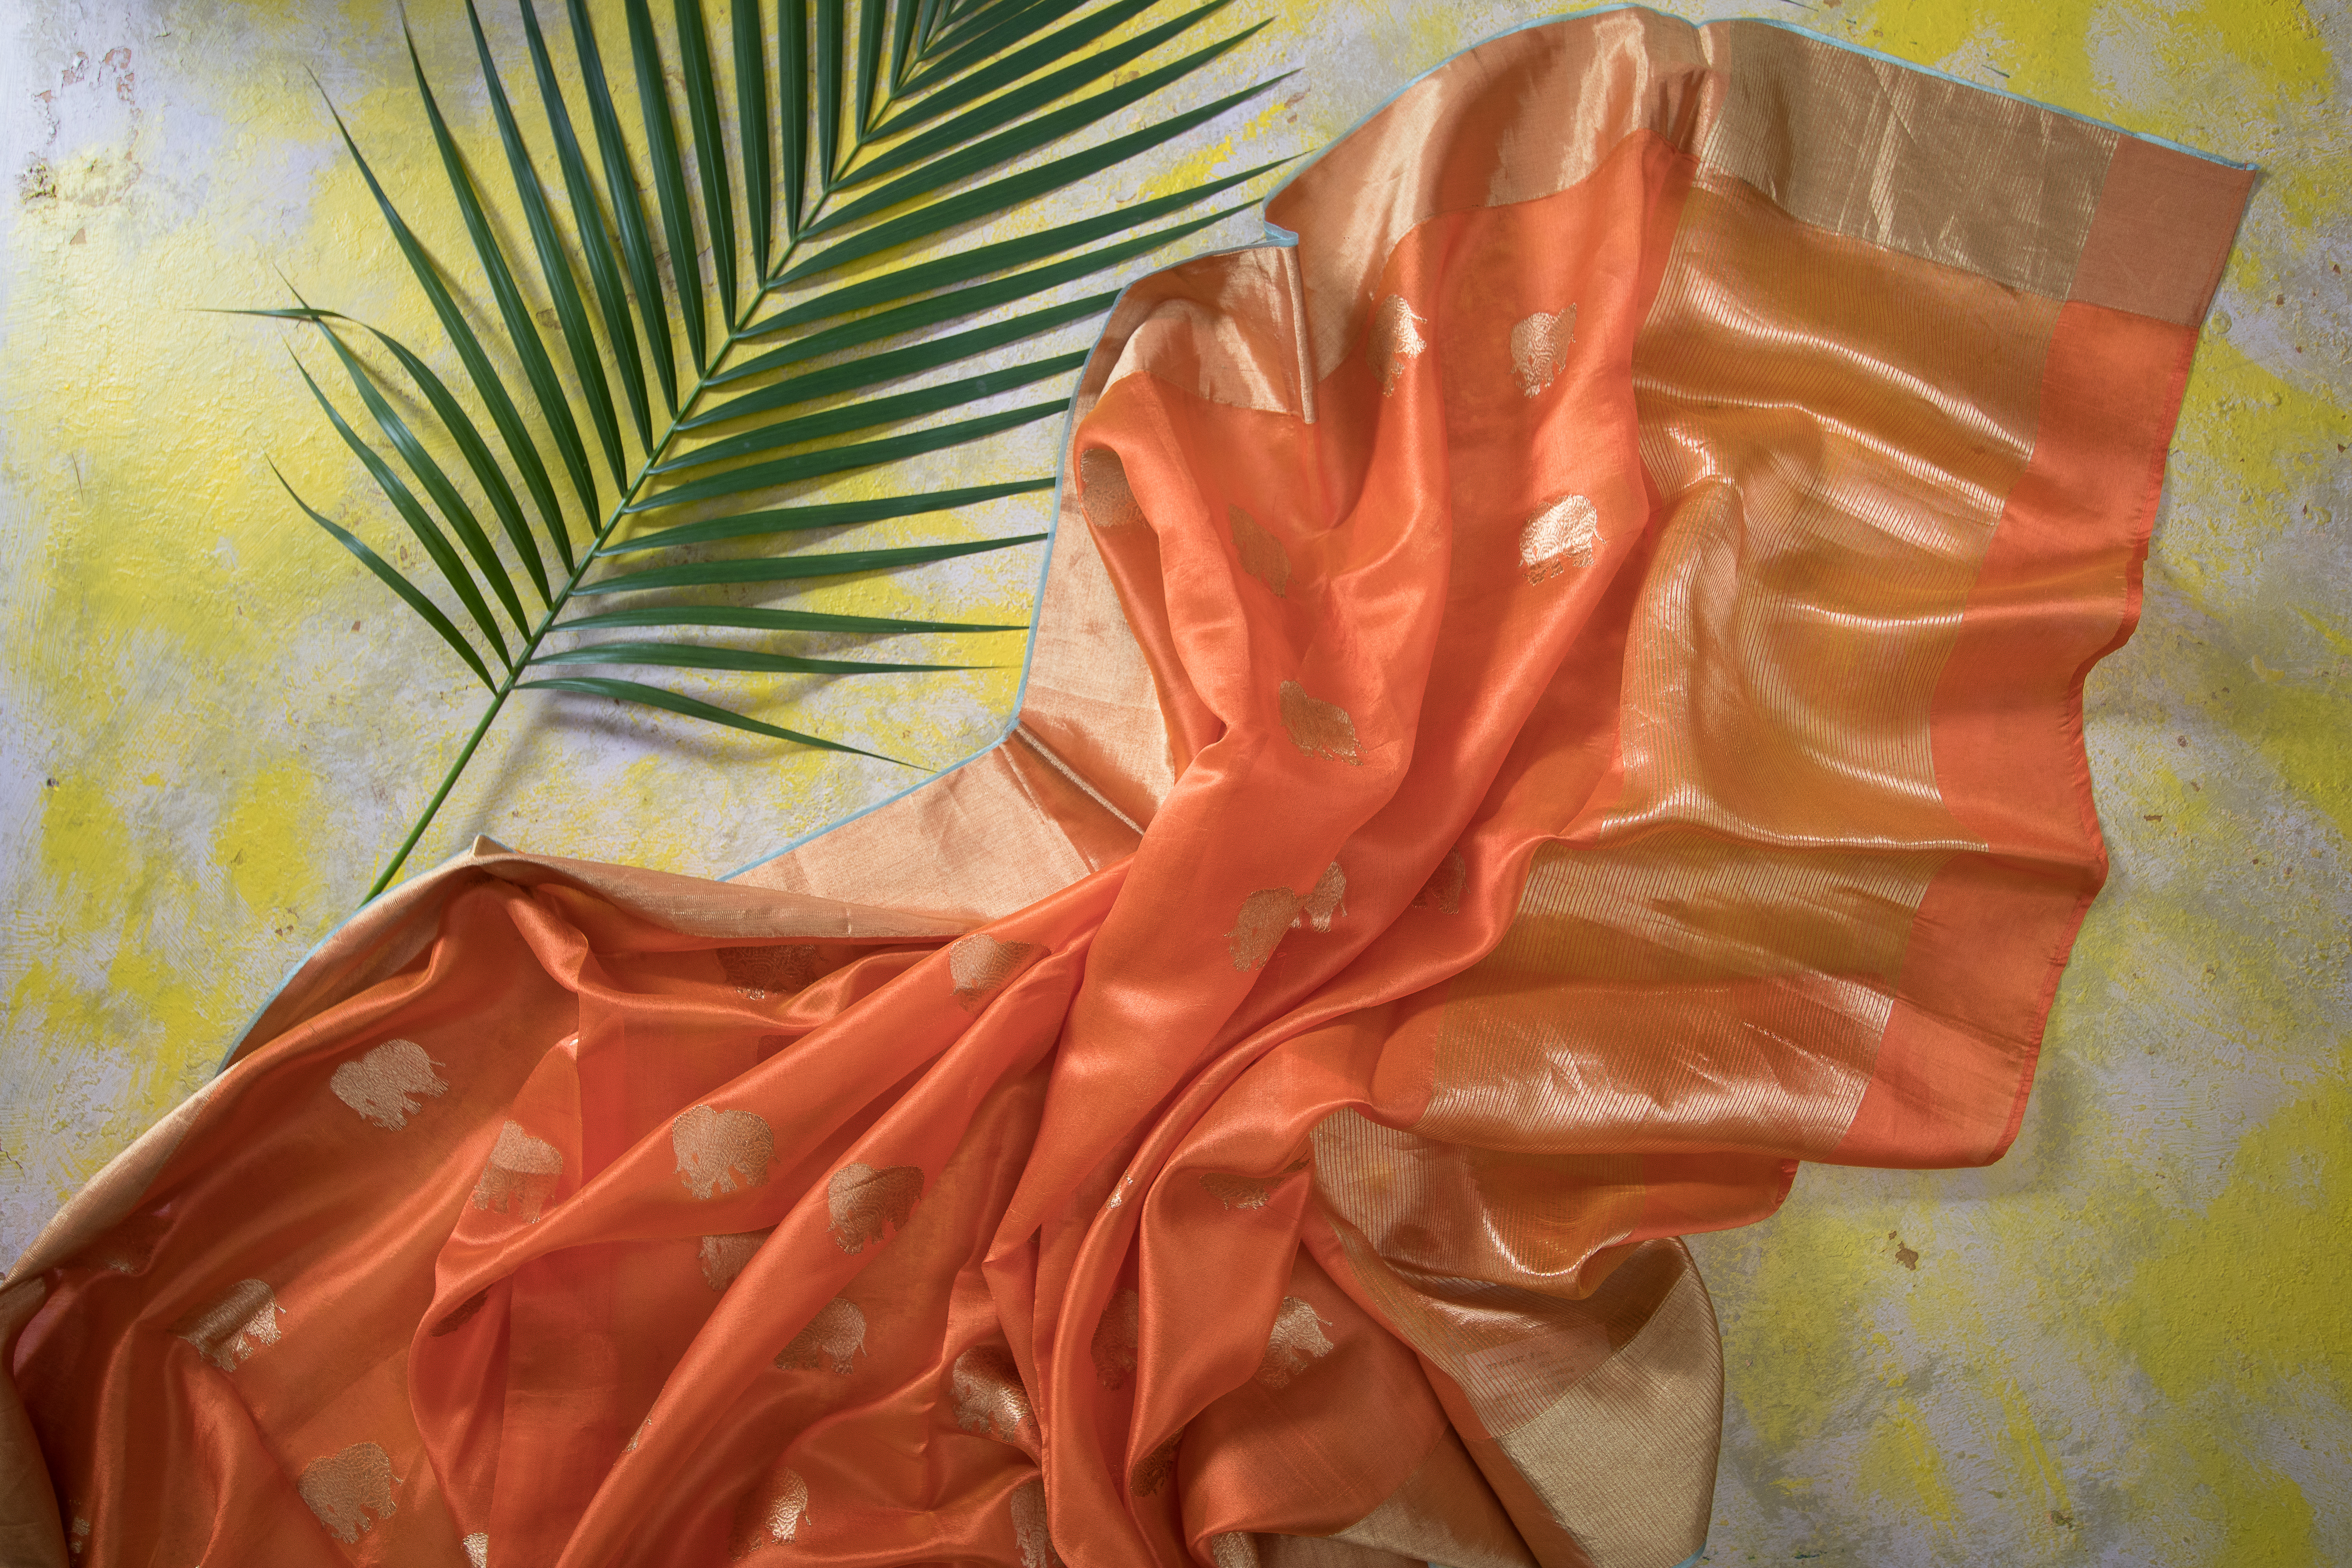
wedding, wear, orange, silk, textile, peach, painting, acrylic paint, satin, art